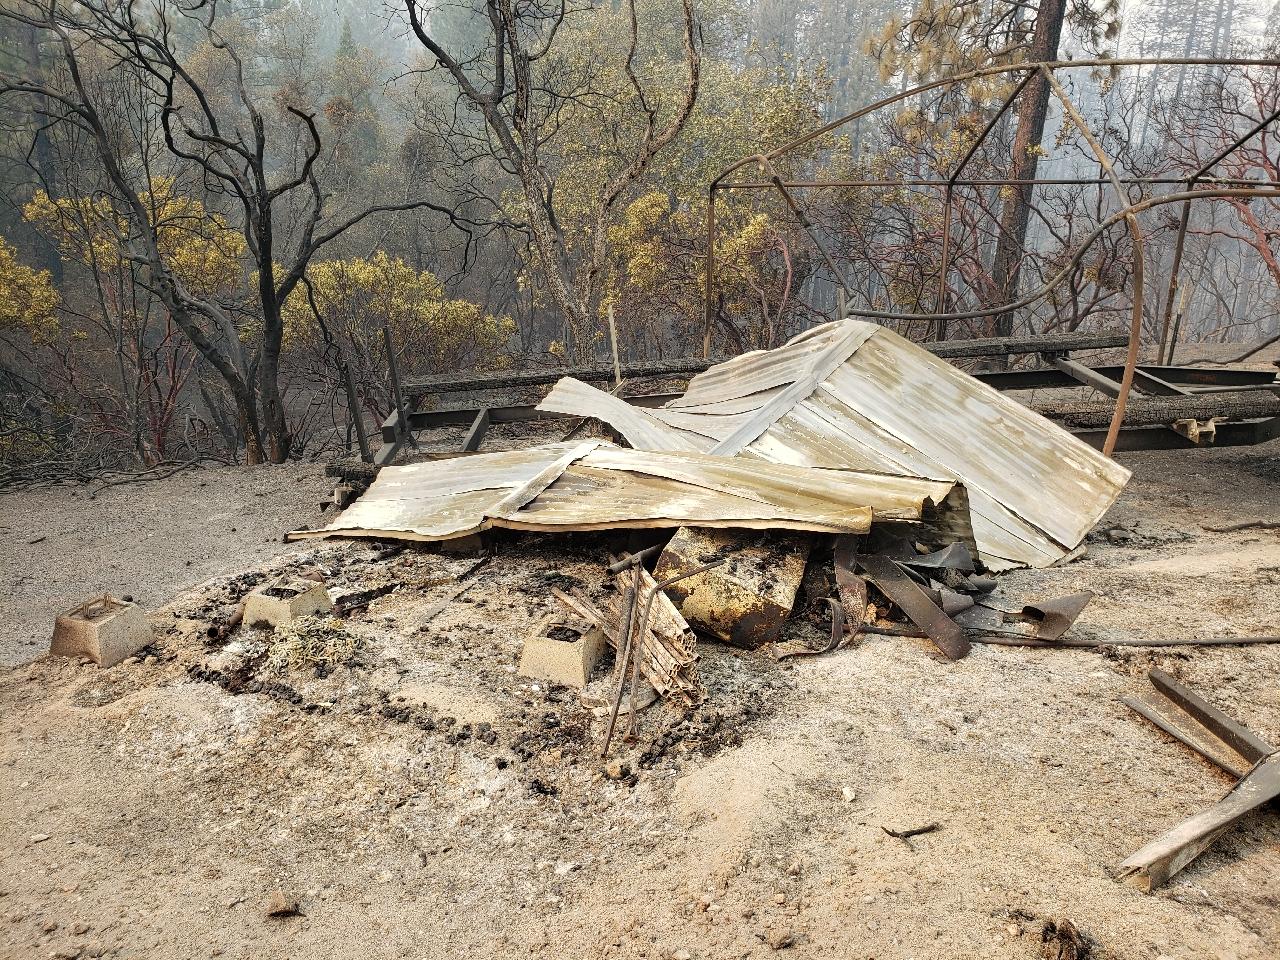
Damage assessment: destroyed